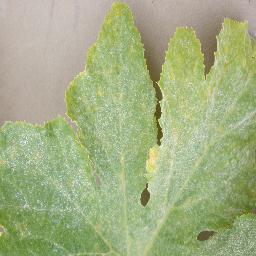
Label: Squash___Powdery_mildew